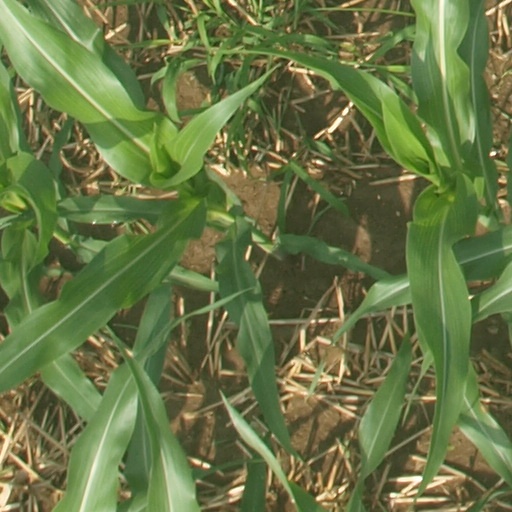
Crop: maize; corn